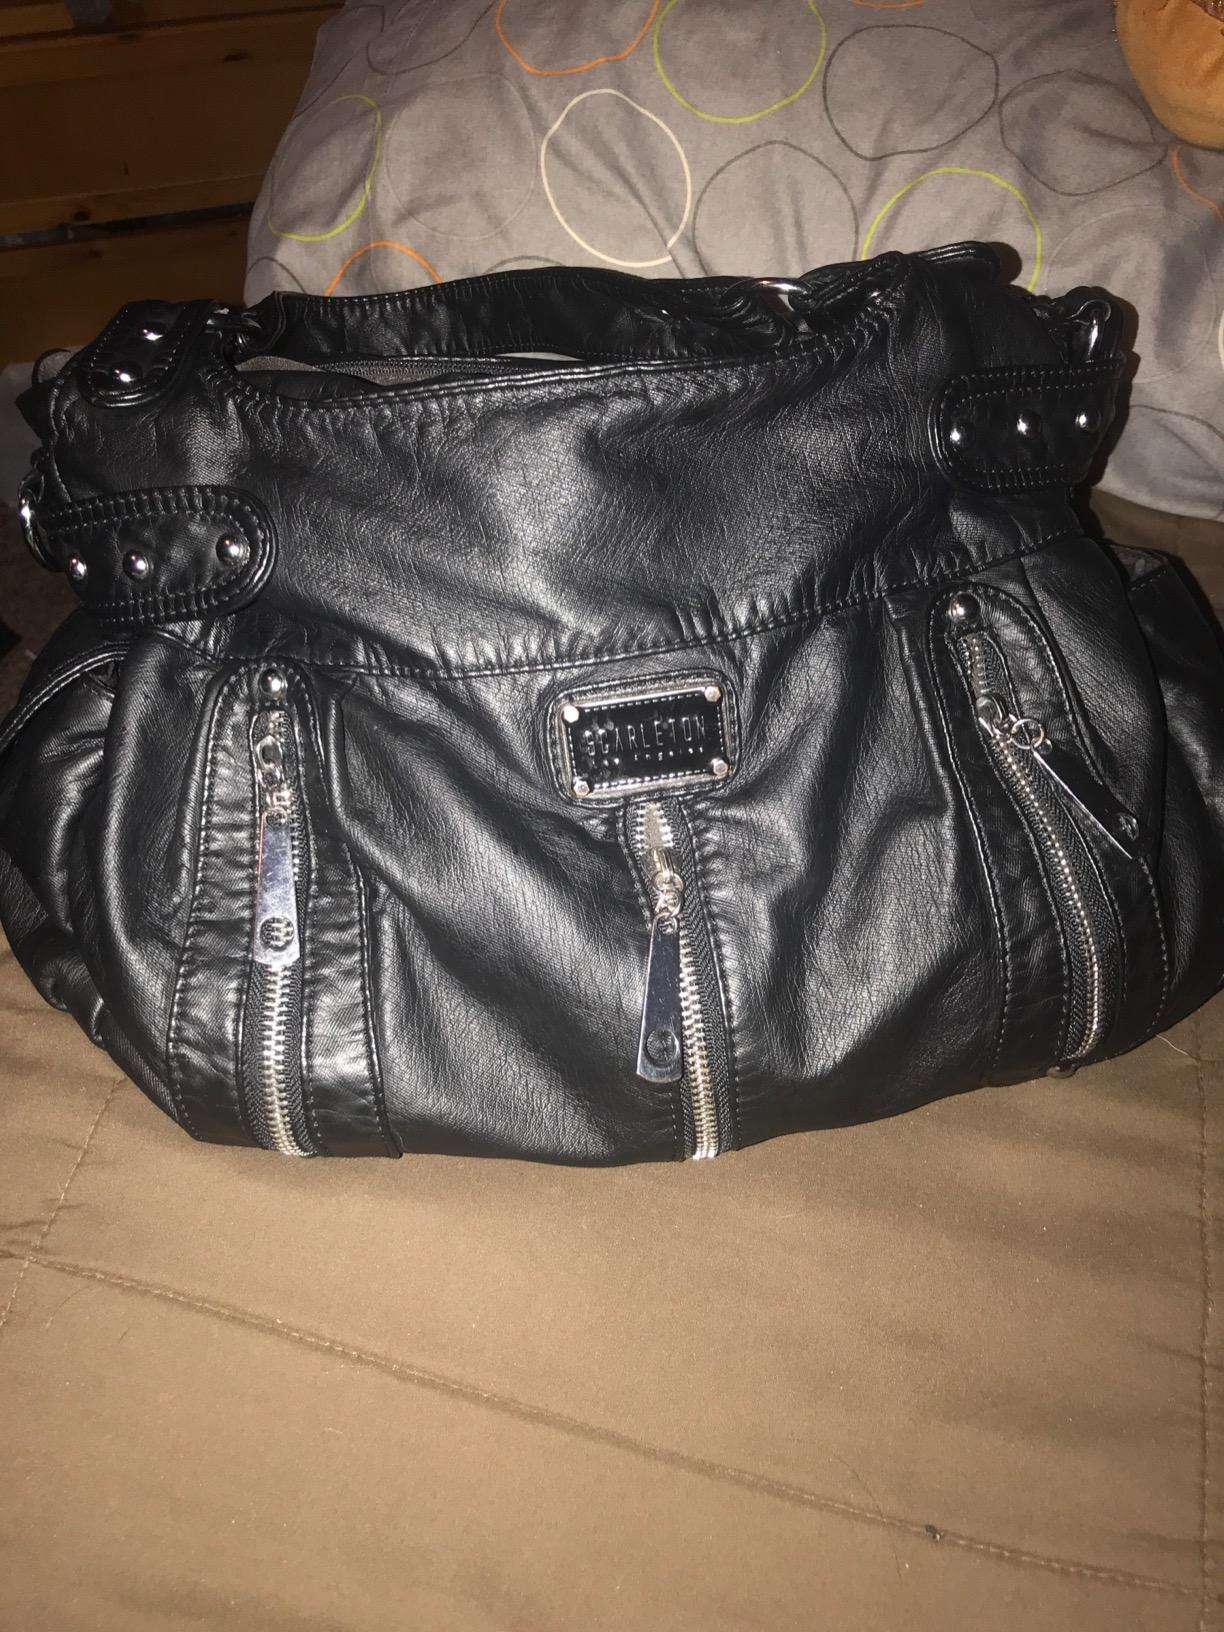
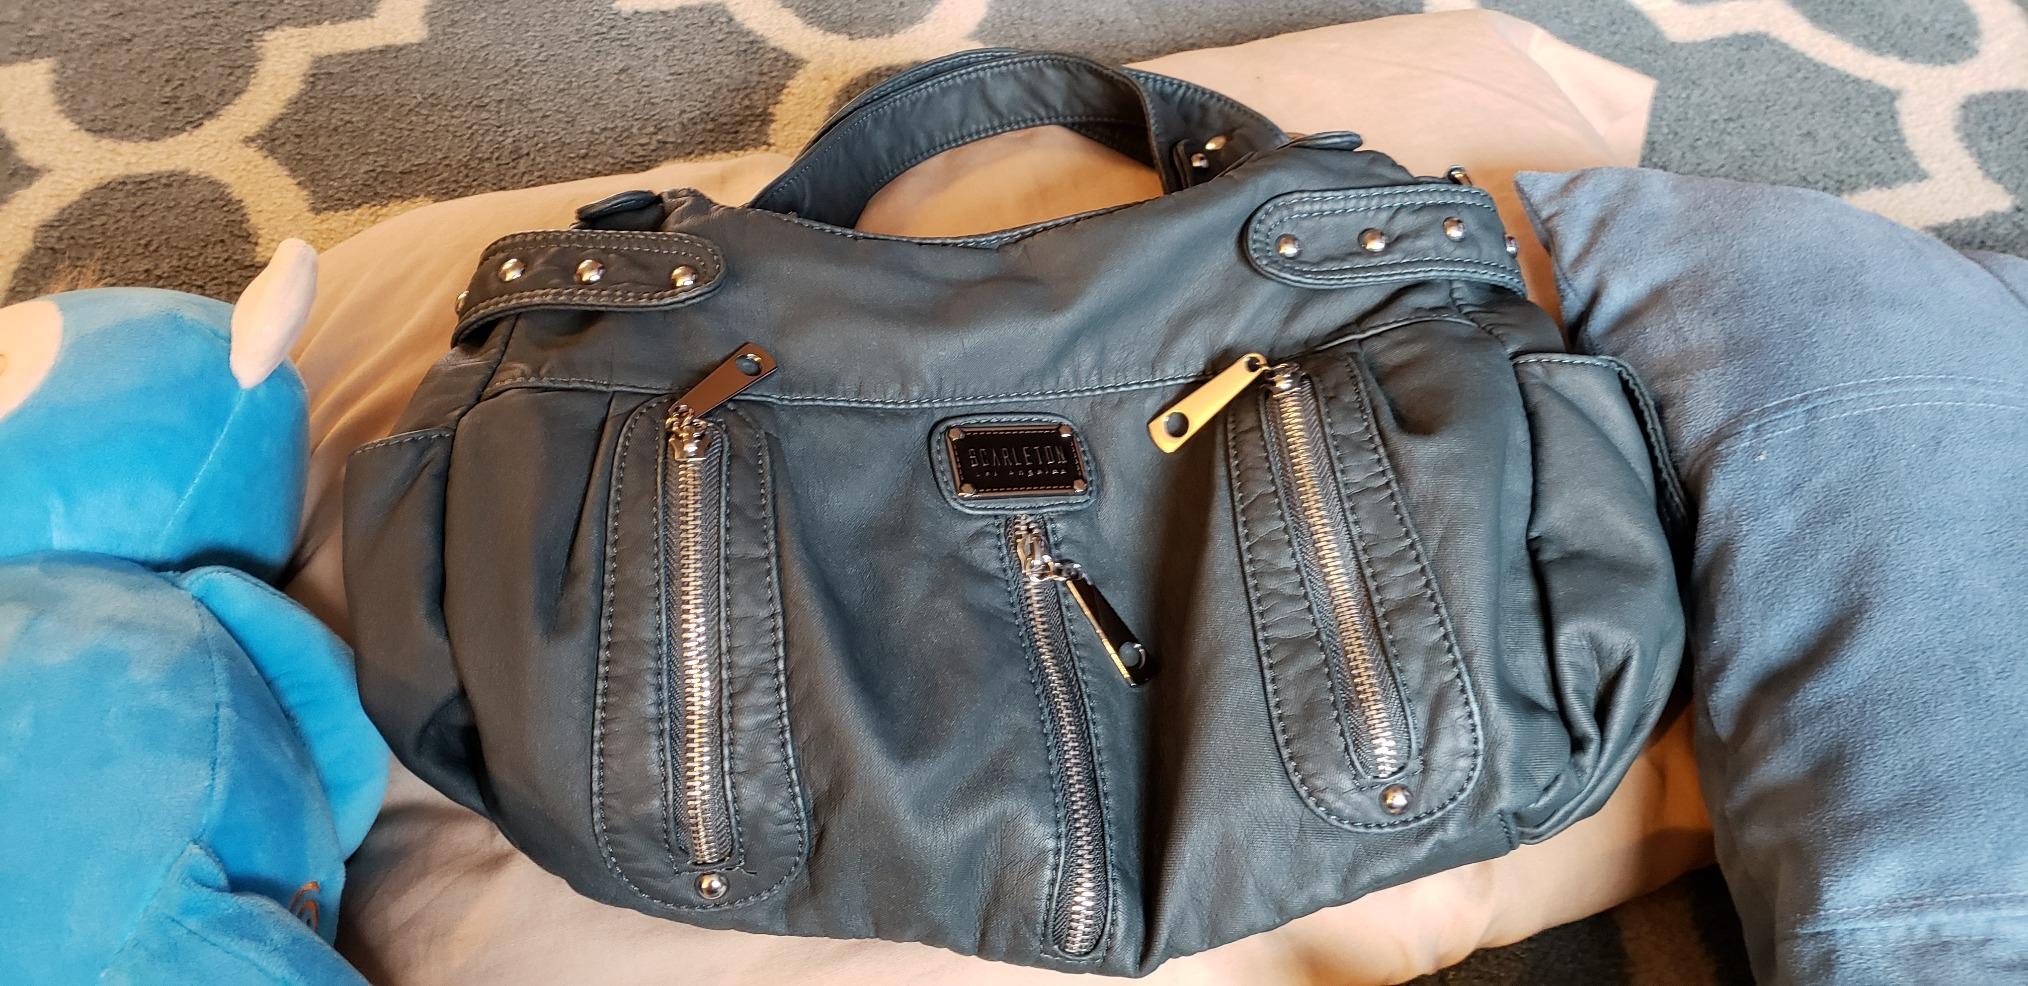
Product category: accessories_handbag
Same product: no